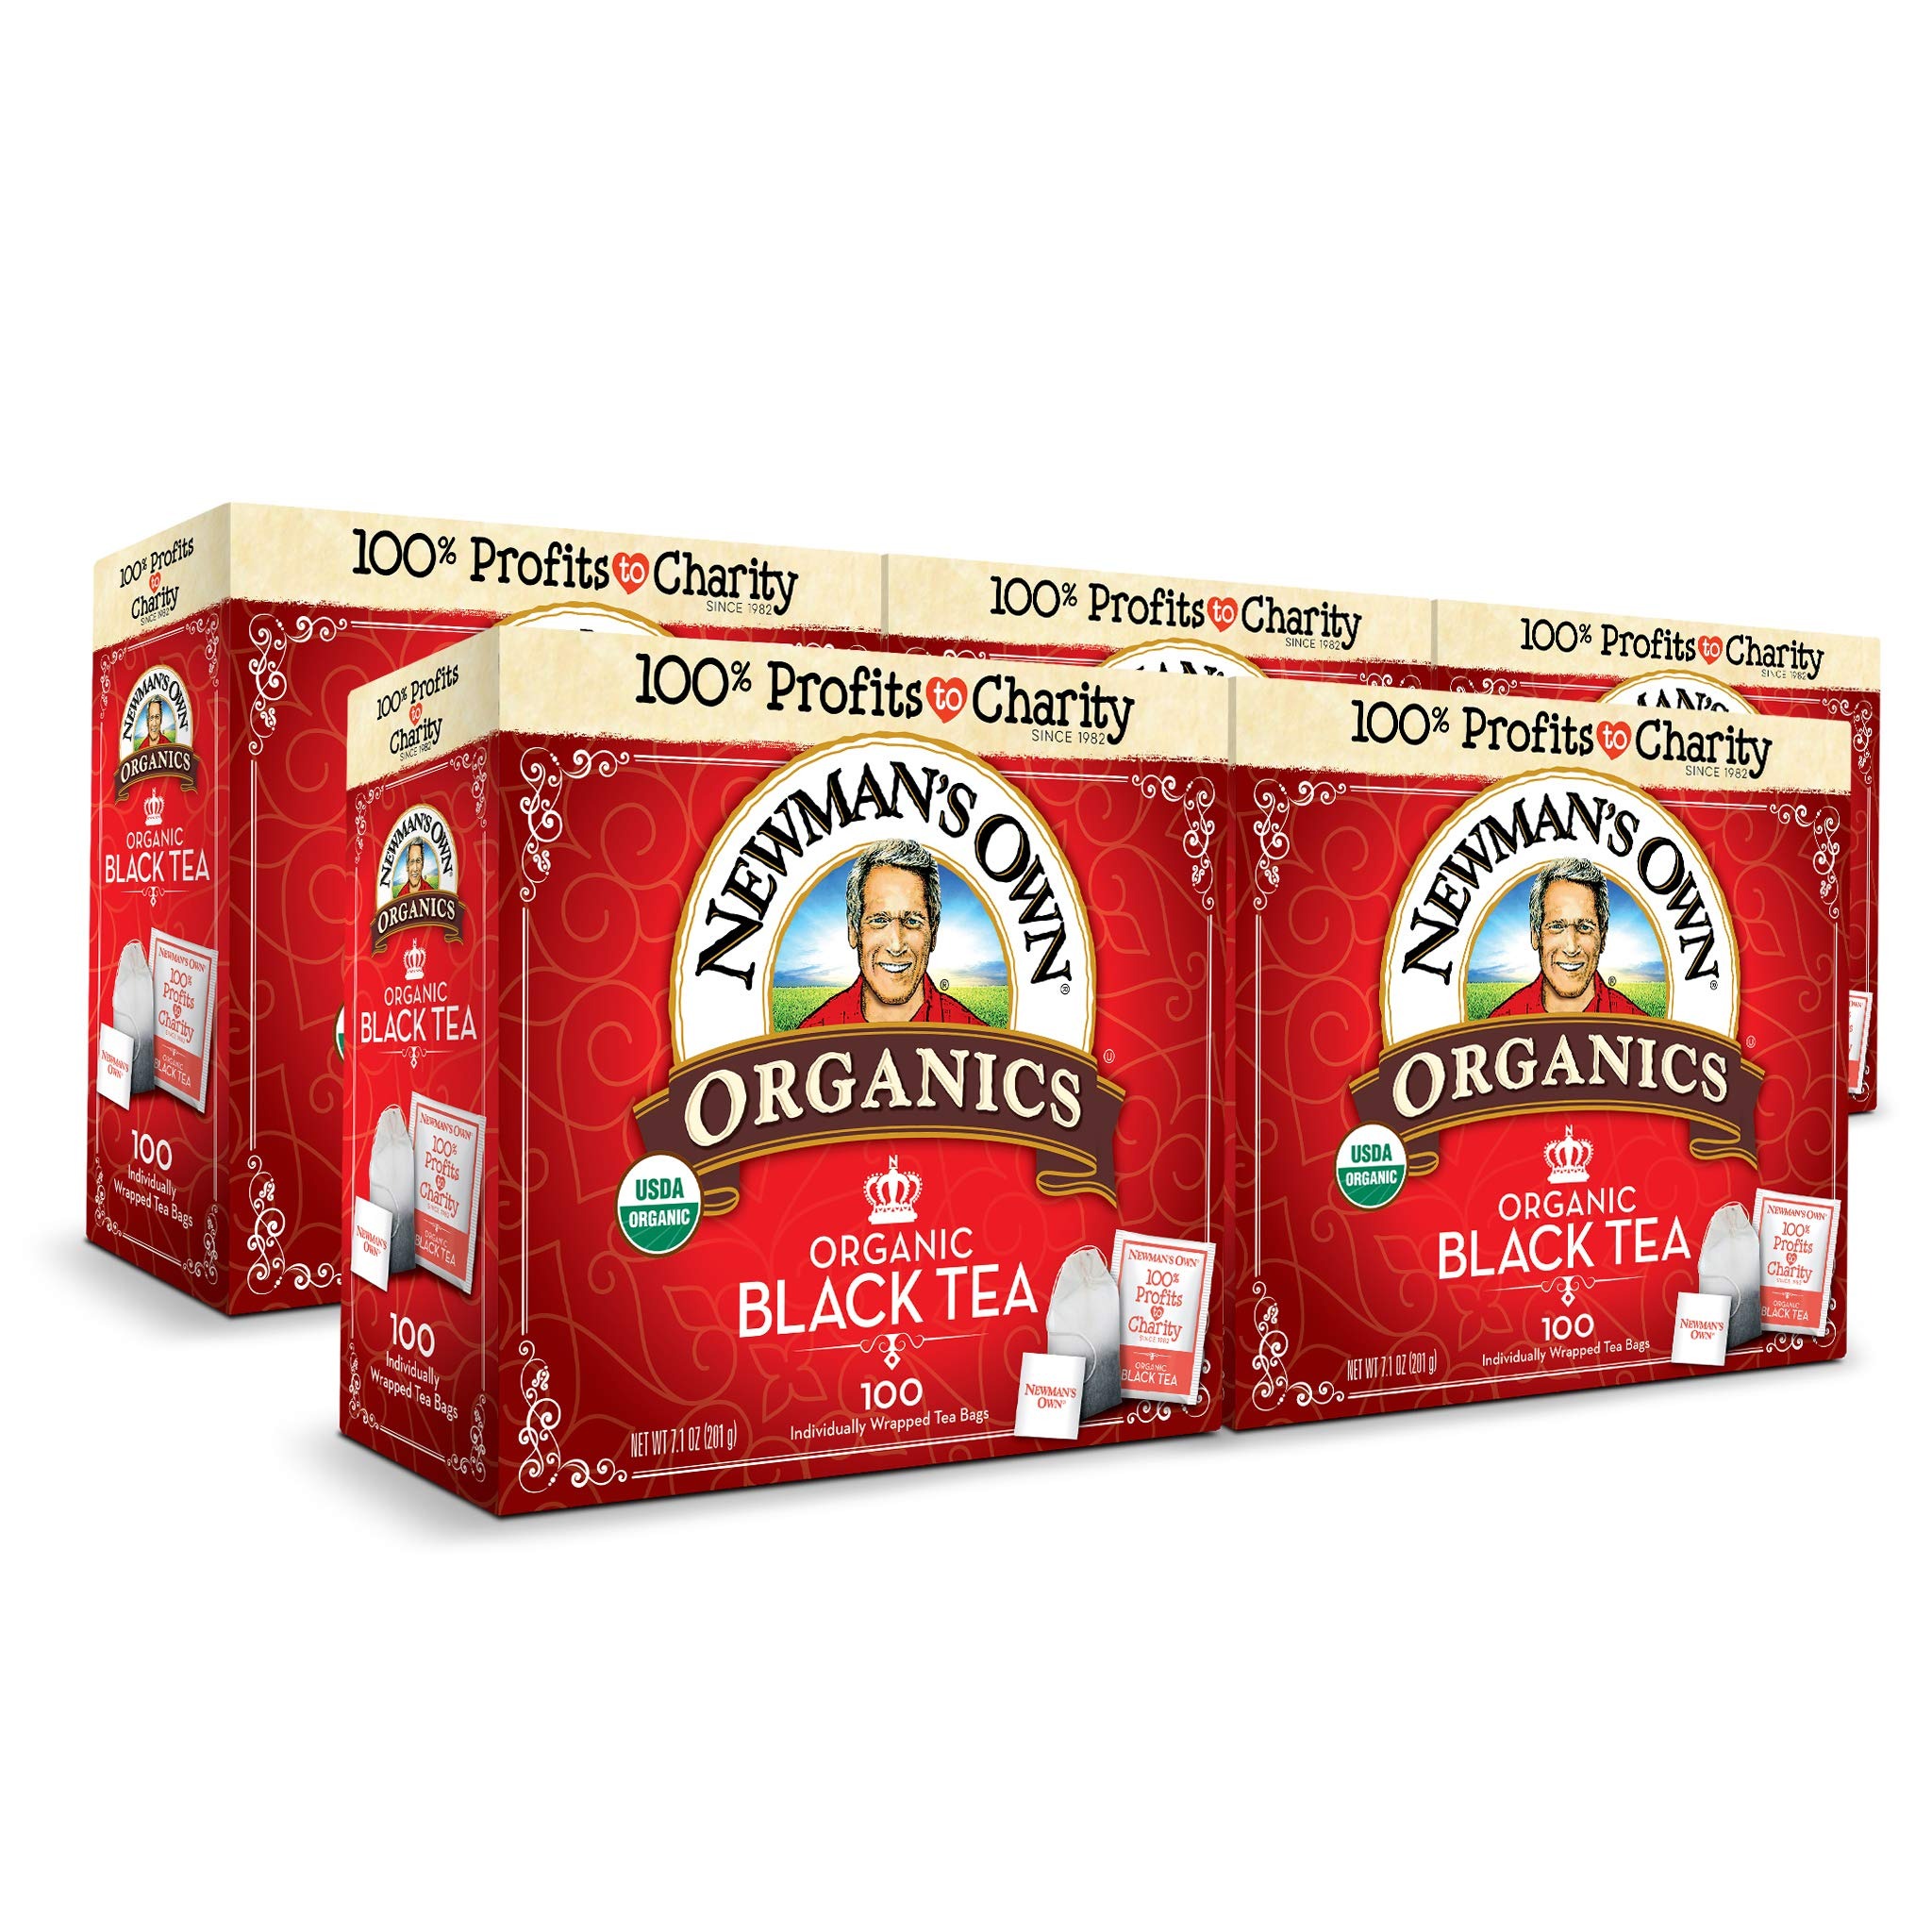
Item Name: Newman's Own Organic Black Tea Helps Boost Immunity and Promotes Overall Wellbeing Strong Robust Black Tea with 100 Individually Wrapped Tea Bags Per Box (Pack of 5) USDA Certified Contains Caffeine Brew Hot/Cold
Bullet Point 1: ORGANIC BLACK TEA- Newman’s Own Organic Black Tea comes from estates in India and Africa, its rich color and bold, crisp taste will fill your senses. A cup of Newman’s Own Black Tea is a pick-me-up for the morning and a comforting treat in the afternoon.
Bullet Point 2: SINGLE SERVE BLACK TEA BAGS- Each box has 100 foil lined, individually wrapped tea bags with tag. Steep for five minutes for the perfect cup of Black Tea teatime, this blend can be enjoyed with or without milk and sweetener.
Bullet Point 3: TEA BENEFITS- Newman's Own Black Tea makes an amazing cup Tea that promotes overall health and wellbeing. Black Tea contributes to total water intake, promoting hydration.
Bullet Point 4: “LET’S GIVE IT All AWAY” – 100% Profits to Help Kids. Newman’s Own nourishes and transforms the lives of children who face adversity. Newman's Own Tea is proud to continue Paul Newman’s tradition.
Bullet Point 5: USDA CERTIFIED ORGANIC AND KOSHER- Newman's Own English Breakfast Tea is organically grown according to USDA standards.
Value: 35.5
Unit: Ounce

Price: 22.395